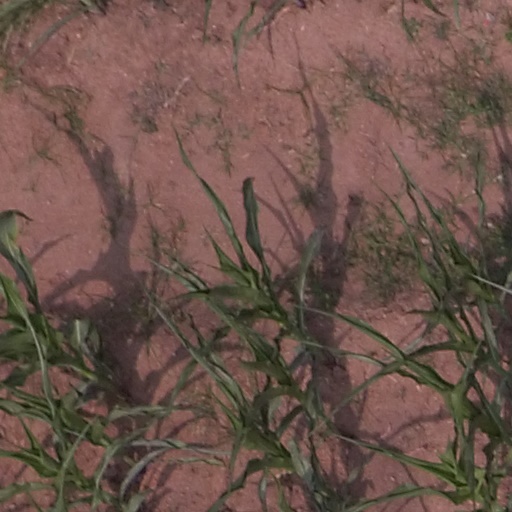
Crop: maize; corn